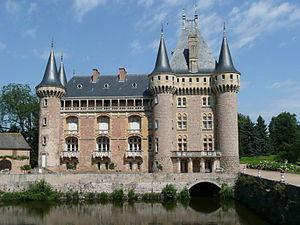
Château de La Clayette en Saône-et-Loire (71), France
Cet article recense une partie des monuments historiques de Saône-et-Loire, en France.
Cet article recense de manière non exhaustive les châteaux, maisons fortes, mottes castrales, situés dans le département français de Saône-et-Loire. Il est fait état des inscriptions et classements au titre des monuments historiques.
La Route Buissonnière est une route touristique de près de 400 kilomètres joignant Fontainebleau à Lyon en sillonnant la région naturelle de la Puisaye, les alentours du massif montagneux du Morvan et les monts du Beaujolais. Elle est aussi une alternative pour atteindre Lyon depuis Paris par des routes secondaires sans traverser aucune agglomération. Elle est matérialisée à certains endroits par un panneau où figure un lapin noir.